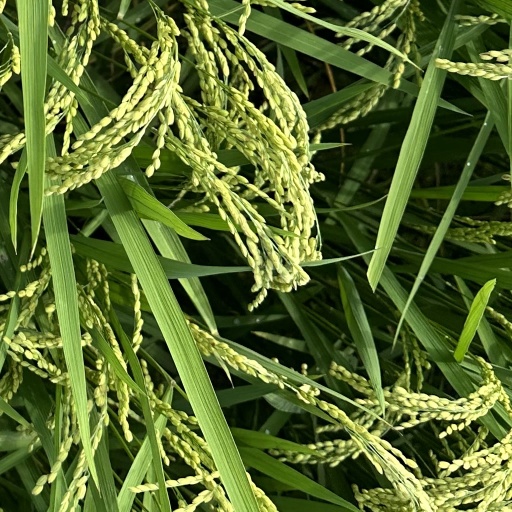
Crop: rice